Mumaith Khan

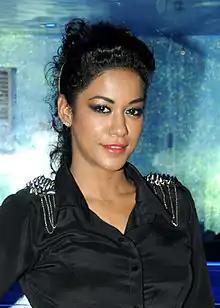
Khan at the first look launch of "Fattu Saala"

Mumaith Khan (born 1 September 1985) is an Indian actress and model. She has appeared in numerous item numbers primarily in Telugu, Hindi, and Tamil films.